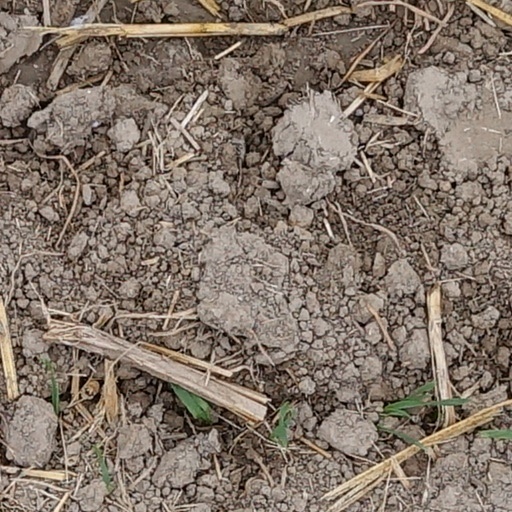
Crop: wheat